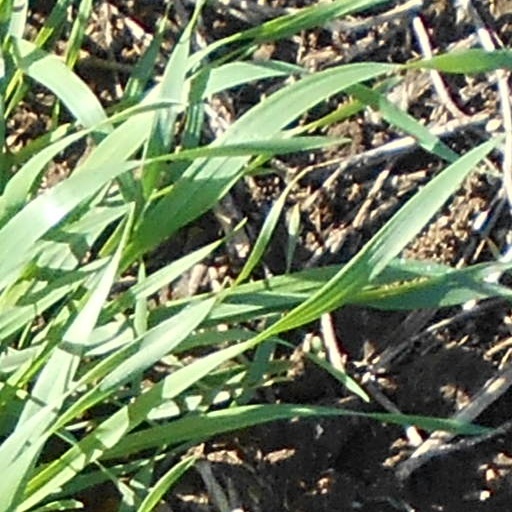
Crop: wheat